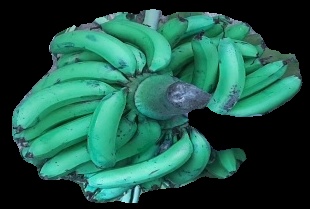
Variety: pachbale
Grade: grade3